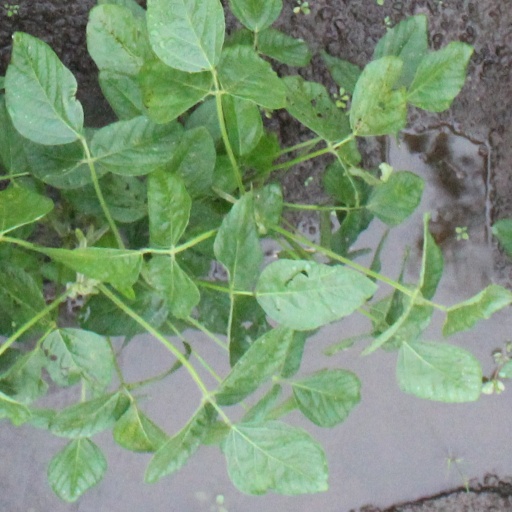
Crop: soybean